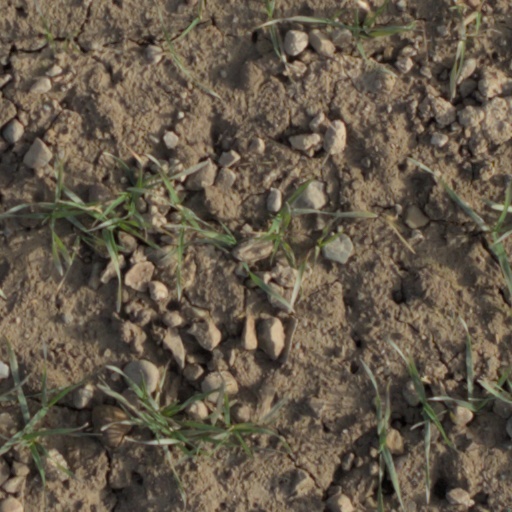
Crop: wheat